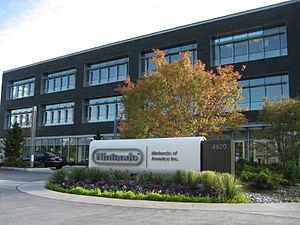
Secret of Evermore est un jeu d'action-RPG développé par SquareSoft et édité sur Super Nintendo par Square le 1ᵉʳ octobre 1995 en Amérique du Nord et par Nintendo le 22 février 1996 en Europe. Une version japonaise est prévue, mais ne sort jamais. C'est le seul jeu développé par la filiale américaine de Square.
Nintendo est une entreprise multinationale japonaise fondée en 1889 par Fusajirō Yamauchi près de Kyoto au Japon. Elle est spécialisée dans la fabrication de consoles de jeu vidéo, comme la Nintendo Entertainment System, la Nintendo 64, la Wii et la Nintendo DS, ainsi que dans la conception de jeux vidéo tels que Super Mario ou The Legend of Zelda.